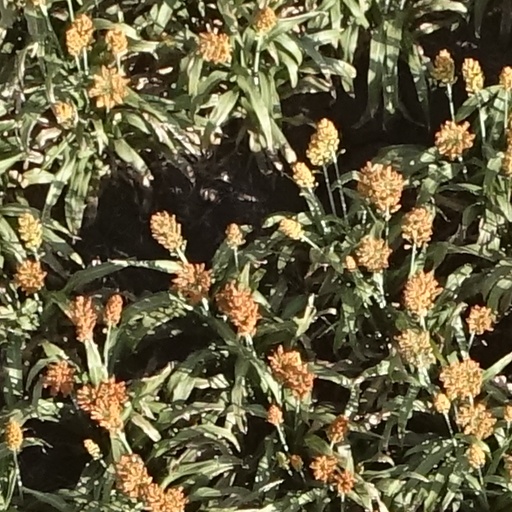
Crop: sorghum